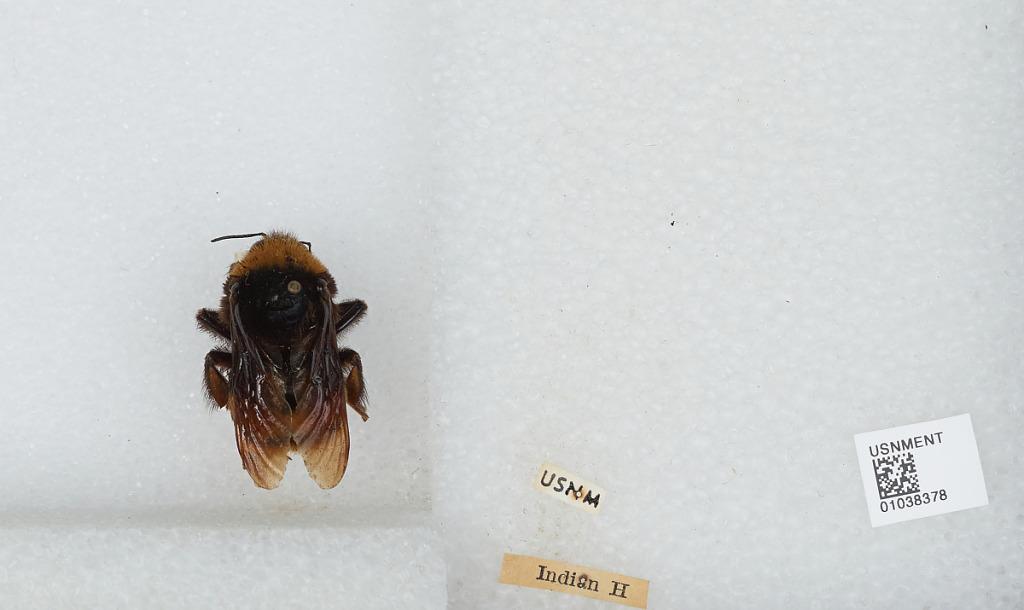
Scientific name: Bombus (Fervidobombus) pensylvanicus pensylvanicus (De Geer)
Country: United States
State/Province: Maryland
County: Charles
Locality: Indian Head
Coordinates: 38.6051, -77.1755